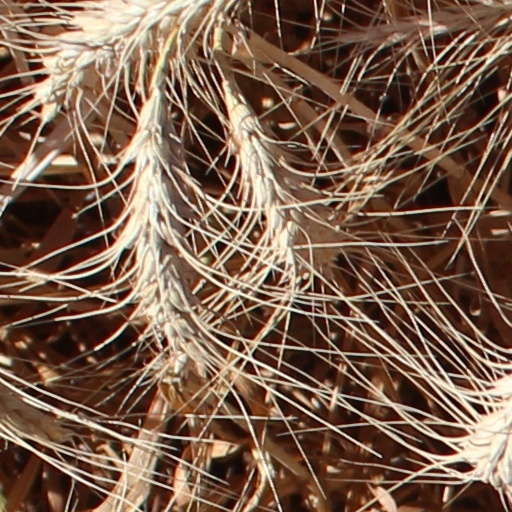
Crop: wheat